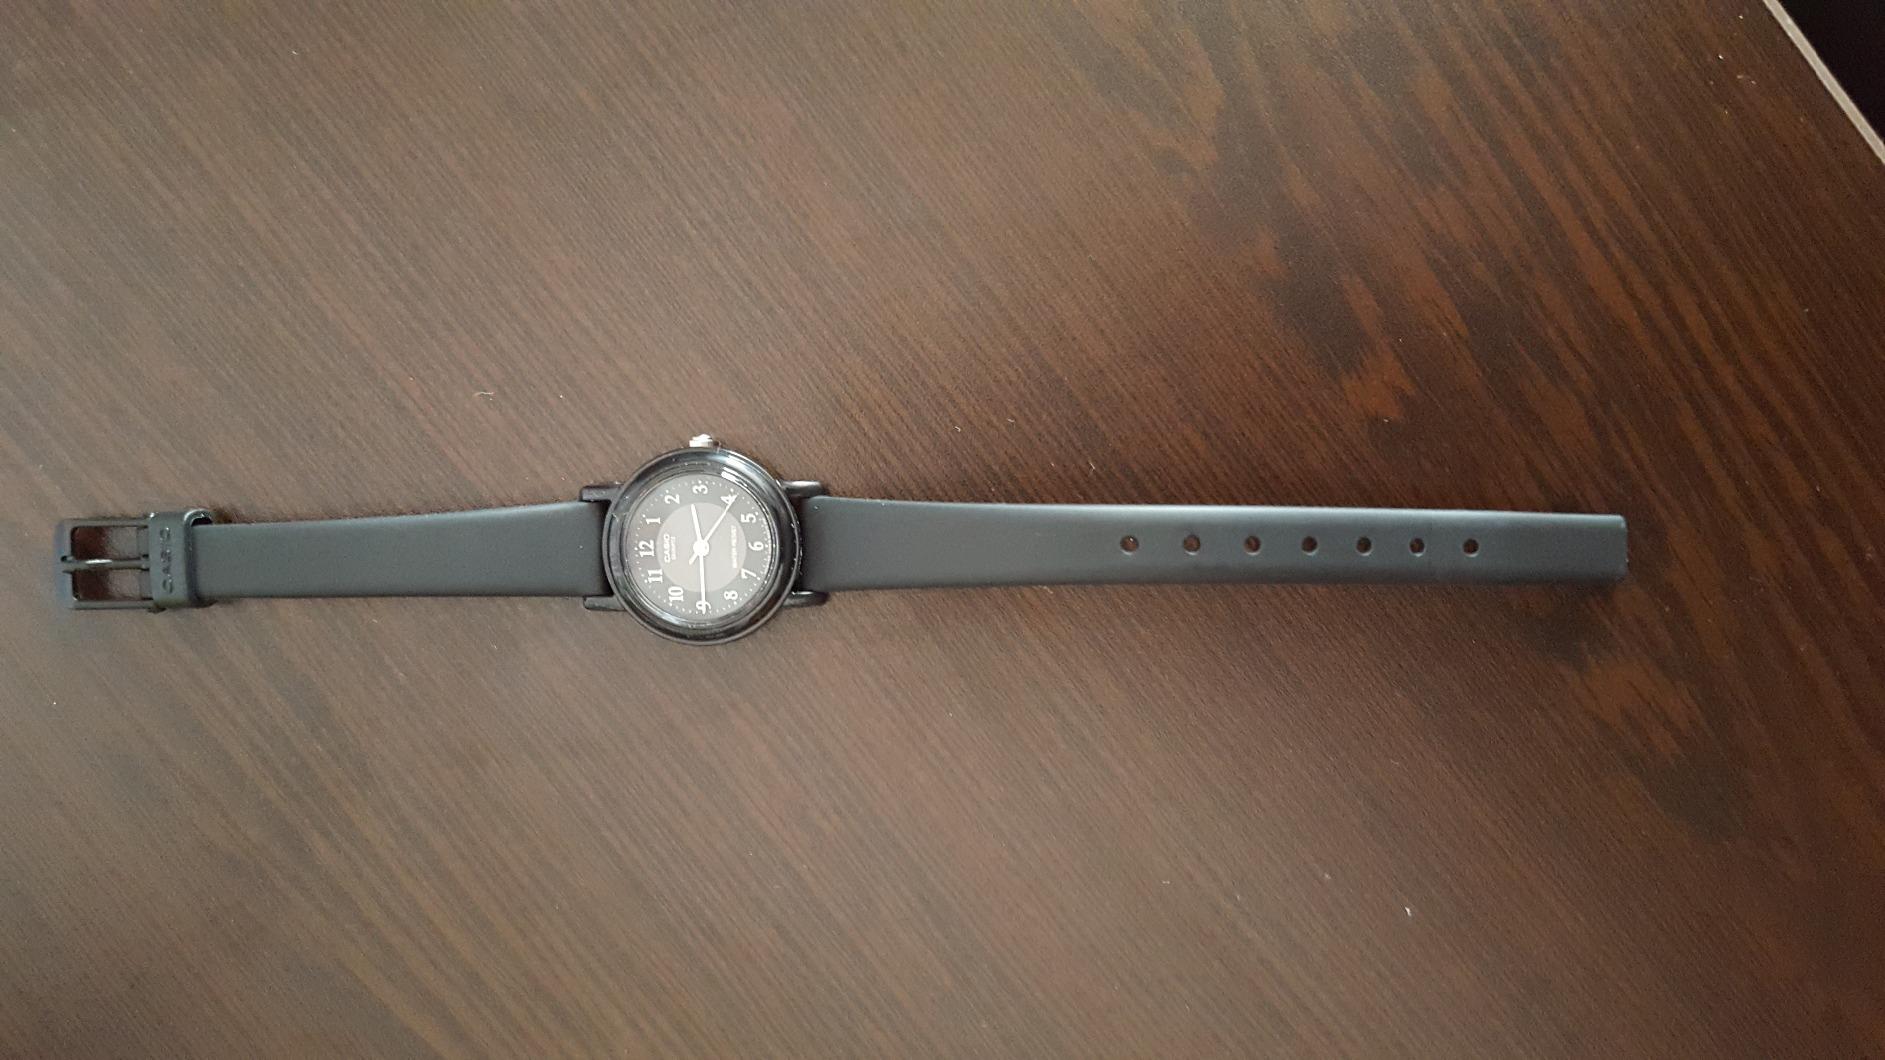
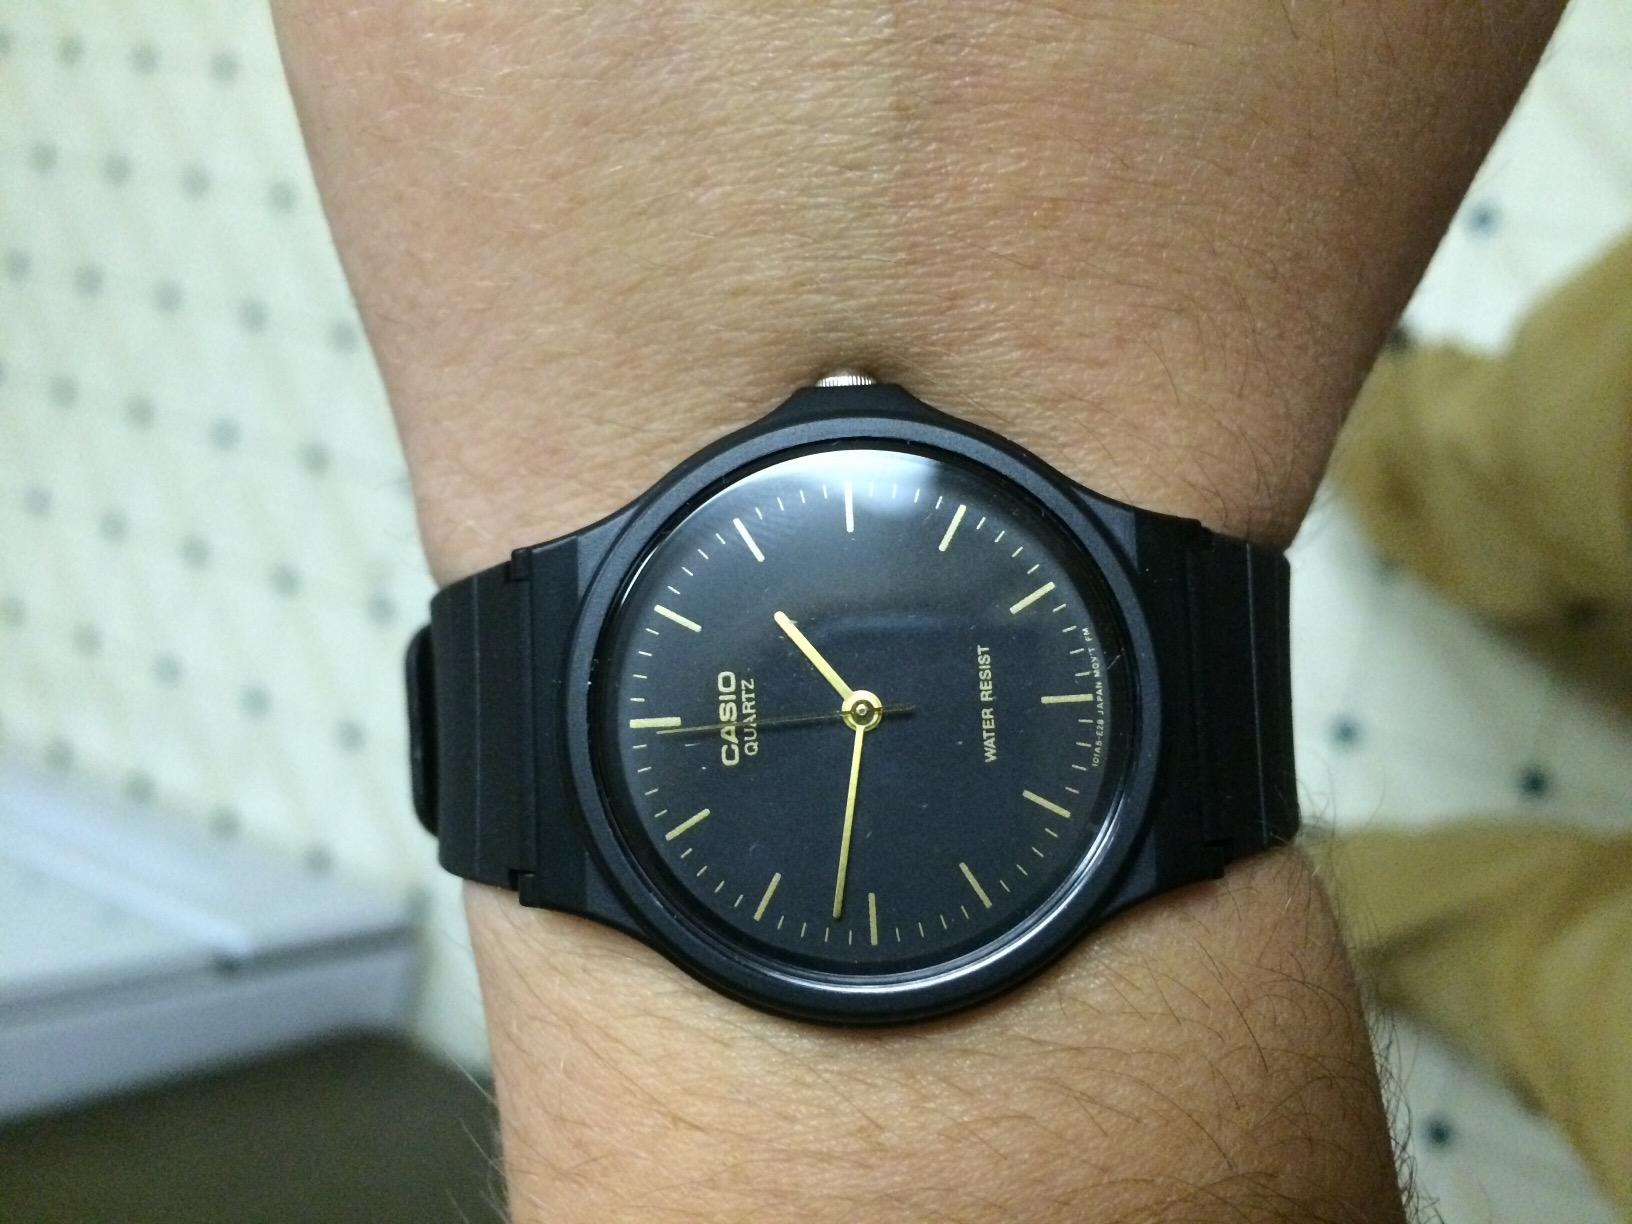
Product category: accessories_watch
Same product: no